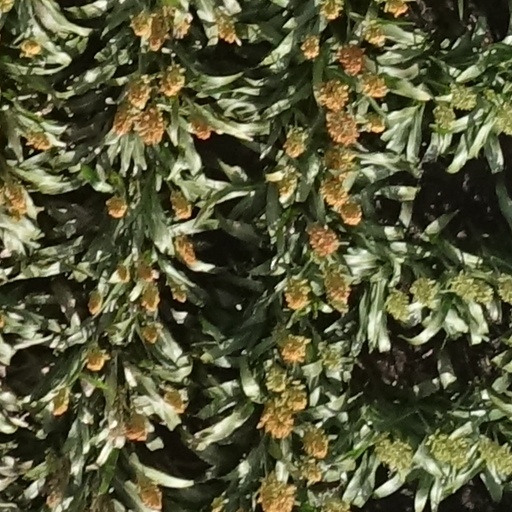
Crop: sorghum